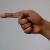
The image shows a hand gesture representing the letter 'G' in Indian Sign Language.